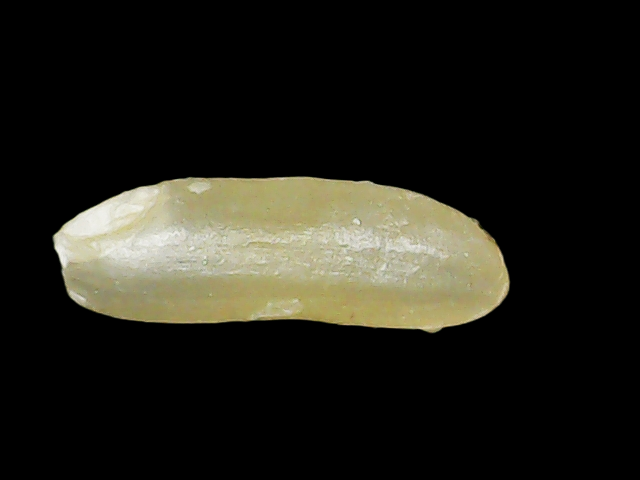
Rice variety: Binadhan16